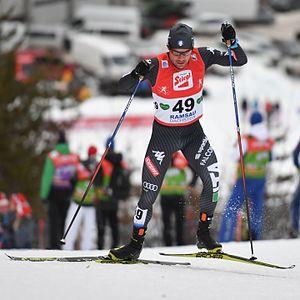
Lukas Runggaldier, né le 31 juillet 1987 à Bolzano, est un coureur du combiné nordique italien originaire de Santa Cristina Valgardena.